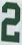
Number: 2